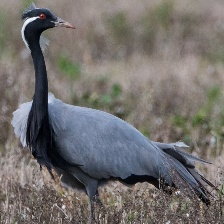
Species: DEMOISELLE CRANE
Scientific name: GRUS VIRGO
ImageNet parent category: crane